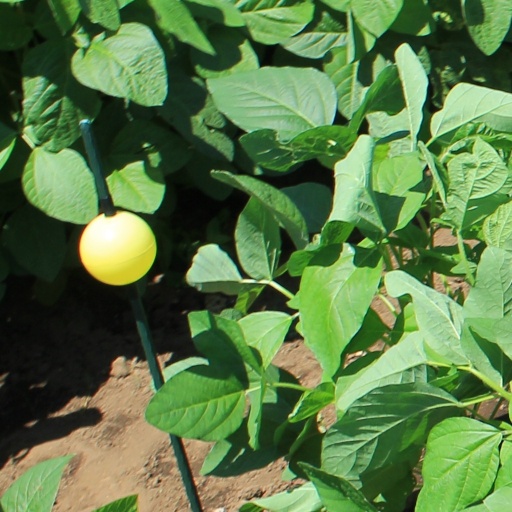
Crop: soybean